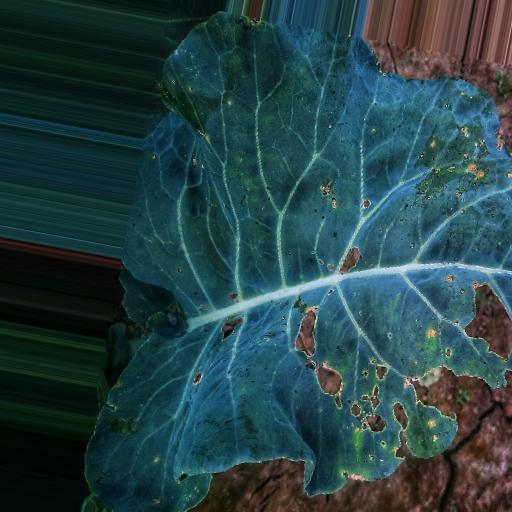
Label: Black Rot